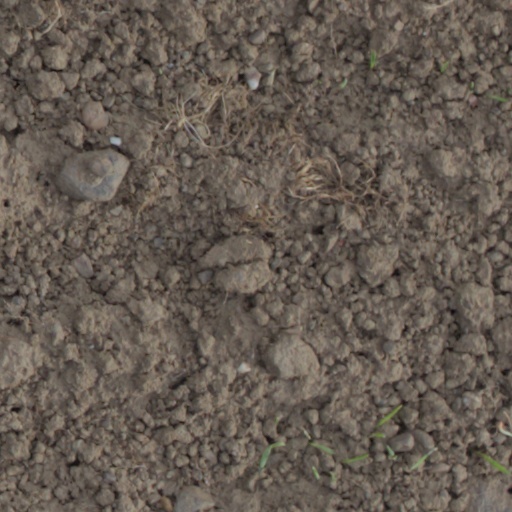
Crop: wheat